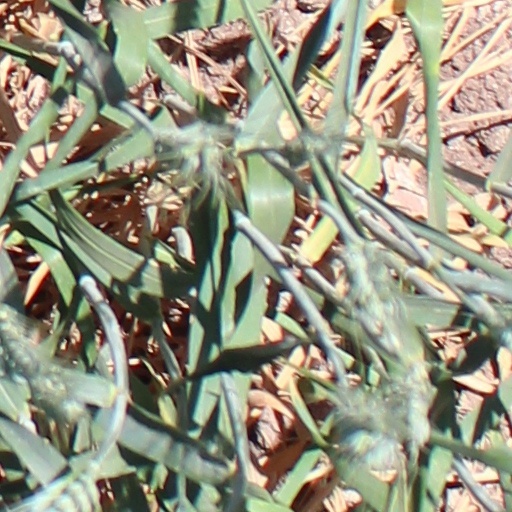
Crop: wheat